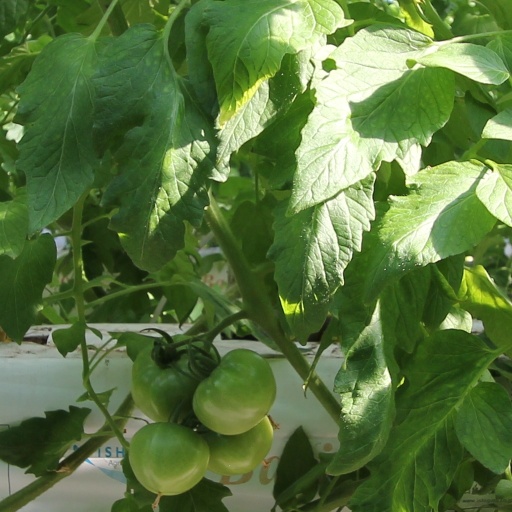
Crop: tomato